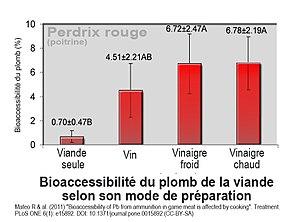
.Moyenne (± SE) de bioaccessibilité du Pb dans la viande (poitrine de perdrix rouge) selon le mode préparation / cuisson brute, dans de l'alcool (vin) ou vinaigre (froid ou chaud), avant digestion humaine simulée (in vitro). Les valeurs indiquées ici incluent tous les échantillons de viande testés (avec et sans preuve de présence de grenaille de plomb par rayons X) Les valeurs de biodisponibilité ont été calculées pour tous les échantillons, pas seulement ceux contenant des résidus de munitions de Pb. Les moyennes partageant la même lettre majuscule n'étaient pas significativement différentes (test de Kruskal-Wallis) Source
Le gibier désigne l'ensemble des animaux sauvages terrestres chassés pour consommer ou vendre leur viande, dite viande de brousse en zone tropicale.